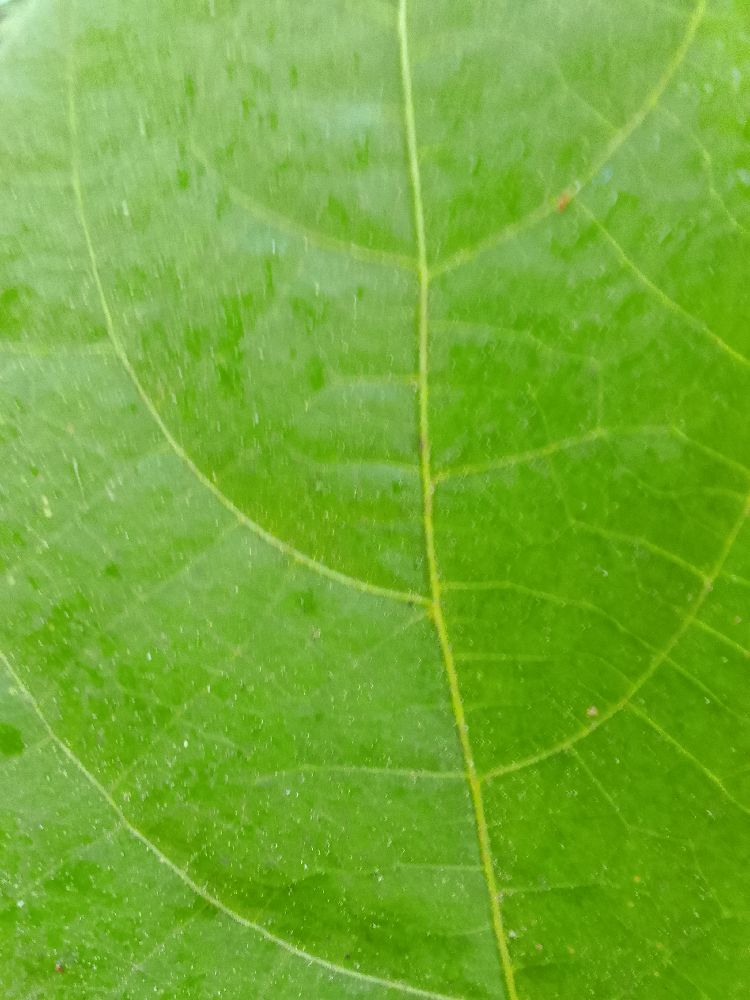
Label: healthy